Iona (film)

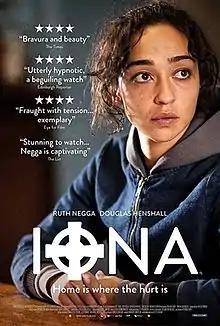

Iona is a 2015 drama film written and directed by Scott Graham. Ruth Negga stars as the titular character who escapes with her teenage son into the island where she was named after to hide from a violent crime, where she reunites with her estranged adoptive family.